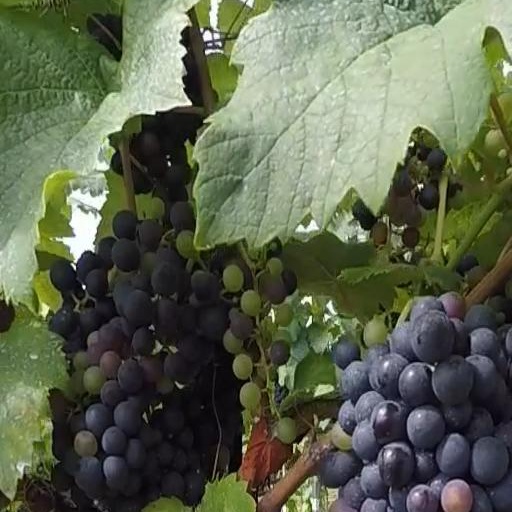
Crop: grape